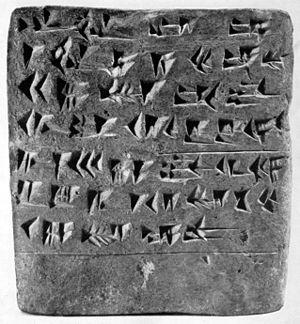
L'Urartu ou Ourartou est un royaume constitué vers le IXᵉ siècle av. J.-C. sur le haut-plateau arménien, autour du lac de Van. À son apogée au milieu du VIIIᵉ siècle, son territoire s'étend également sur les pays voisins : Arménie autour du lac Sevan, Nord-Ouest de l'Iran autour du lac d'Ourmia, Nord de la Syrie et de l'Irak, voire le Sud de la Géorgie. Le terme « Urartu » servait à désigner cet État dans les sources de l'Assyrie, son grand adversaire. Sur leurs inscriptions dans leur propre langue, ses rois parlaient de Biaineli. Ce royaume et sa culture disparaissent dans le courant de la première moitié du VIᵉ siècle av. J.-C. dans des conditions inconnues, laissant la place aux Arméniens.